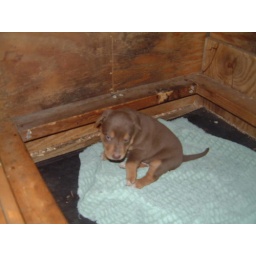
whelping box in dog house